Taylorcraft Auster

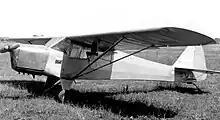
Prewar Taylorcraft C/2, impressed by the RAF in September 1941, seen postwar

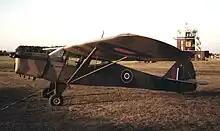
Auster I converted postwar to Taylorcraft Plus D, restored in wartime markings as "LB382" of 653 Squadron RAF

The Plus C was re-engined with the Blackburn Cirrus Minor I engine and was re-named the Taylorcraft Plus D. Most of the civil Plus Cs and Ds were pressed into Royal Air Force service; the Plus Cs were re-engined with the Cirrus Minor I and re-named Plus C2.